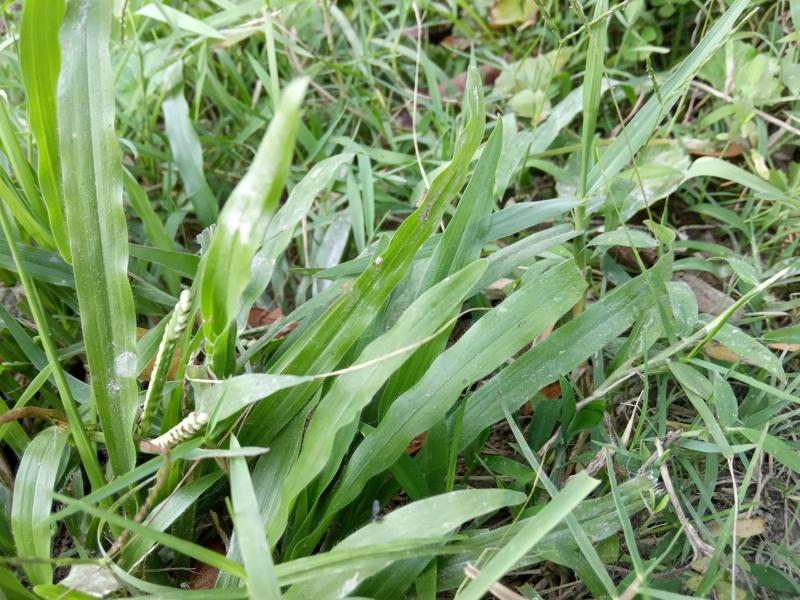
Weed species: Paspalum scrobiculatum